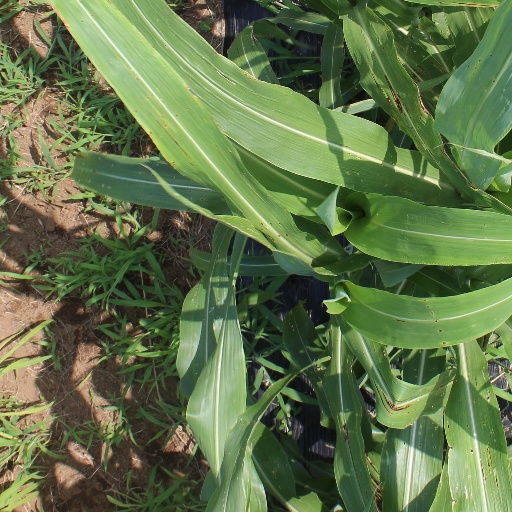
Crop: sorghum